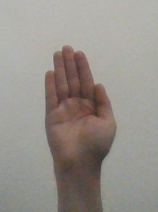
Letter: seen